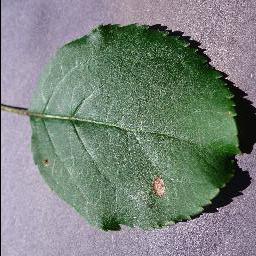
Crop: apple
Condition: black_rot